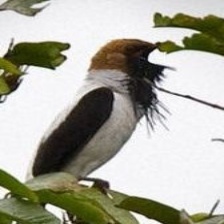
Species: BEARDED BELLBIRD
Scientific name: PROCNIAS AVERANO